Avro Shackleton

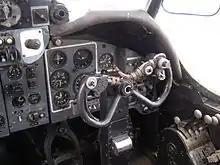
MR3 Co-pilot position

The Shackleton was a purpose-built aircraft for the maritime patrol role; however, the legacy of Avro's preceding aircraft is present in many aspects of the overall design. The centre section of the Shackleton's wing originates from the Lincoln, while the outer wing and undercarriage were sourced from the Tudor. At one stage during development the tailplane had closely resembled the Lincoln's but was enlarged and changed soon after. An entirely new fuselage was adopted, being wider and deeper to provide a large space in which to accommodate the crew, their equipment, and a large bomb bay. Later variants of the Shackleton were substantially redesigned, adopting a nosewheel undercarriage, redesigned wings and centre-section, and a larger fuel capacity for more range.